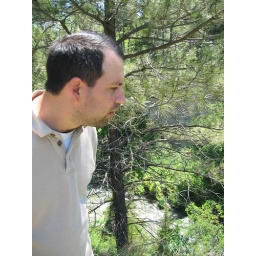
John thinks he can see a fish in the crystal clear water!